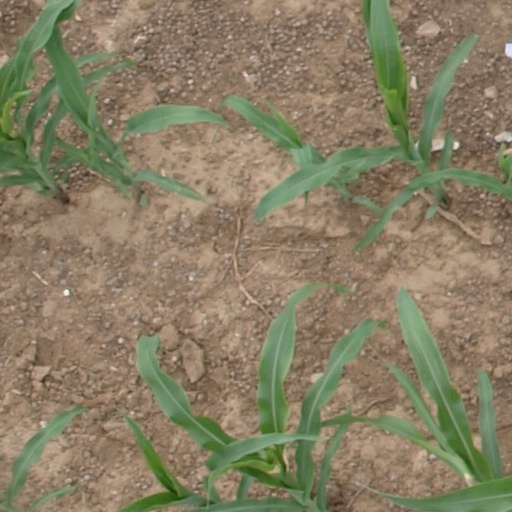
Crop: maize; corn